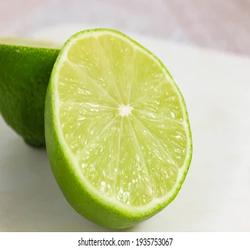
Label: Lemon